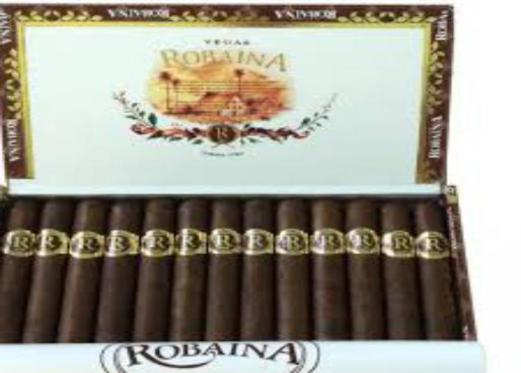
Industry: Necessities